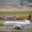
Label: airplane